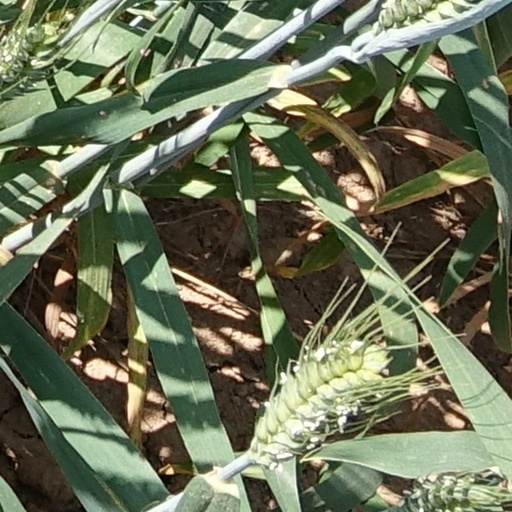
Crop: wheat